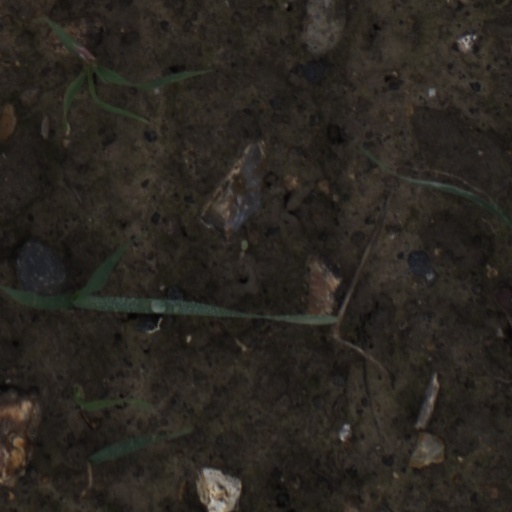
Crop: wheat